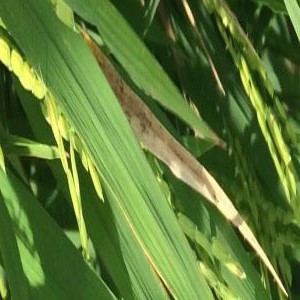
Disease: Bacterialblight